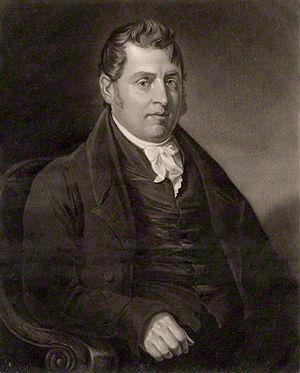
La circonscription d'Huntingdon est une circonscription anglaise située dans le Cambridgeshire et représentée à la Chambre des Communes du Parlement britannique.
Jonathan Peel était un général et homme politique anglais né le 12 octobre 1799 et mort le 13 février 1879.
La paroisse de Peel est à la fois une paroisse civile et un district de services locaux canadien du comté de Carleton, située à l'ouest du Nouveau-Brunswick.